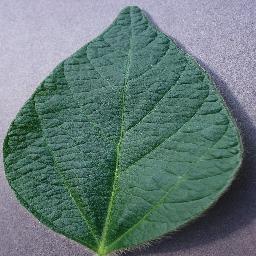
Label: Soybean___healthy